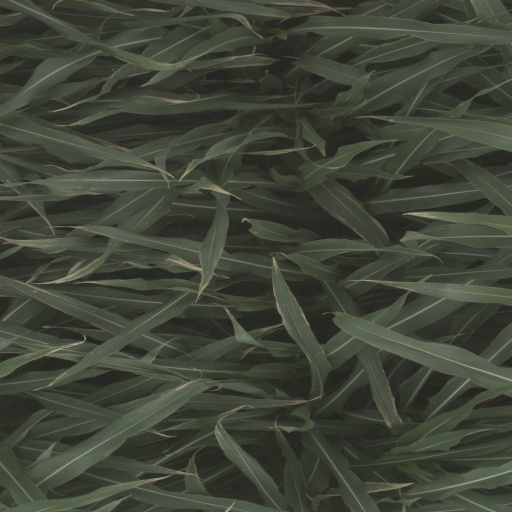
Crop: sorghum